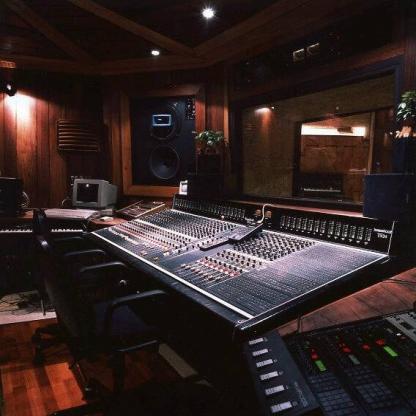
Scene: Indoor